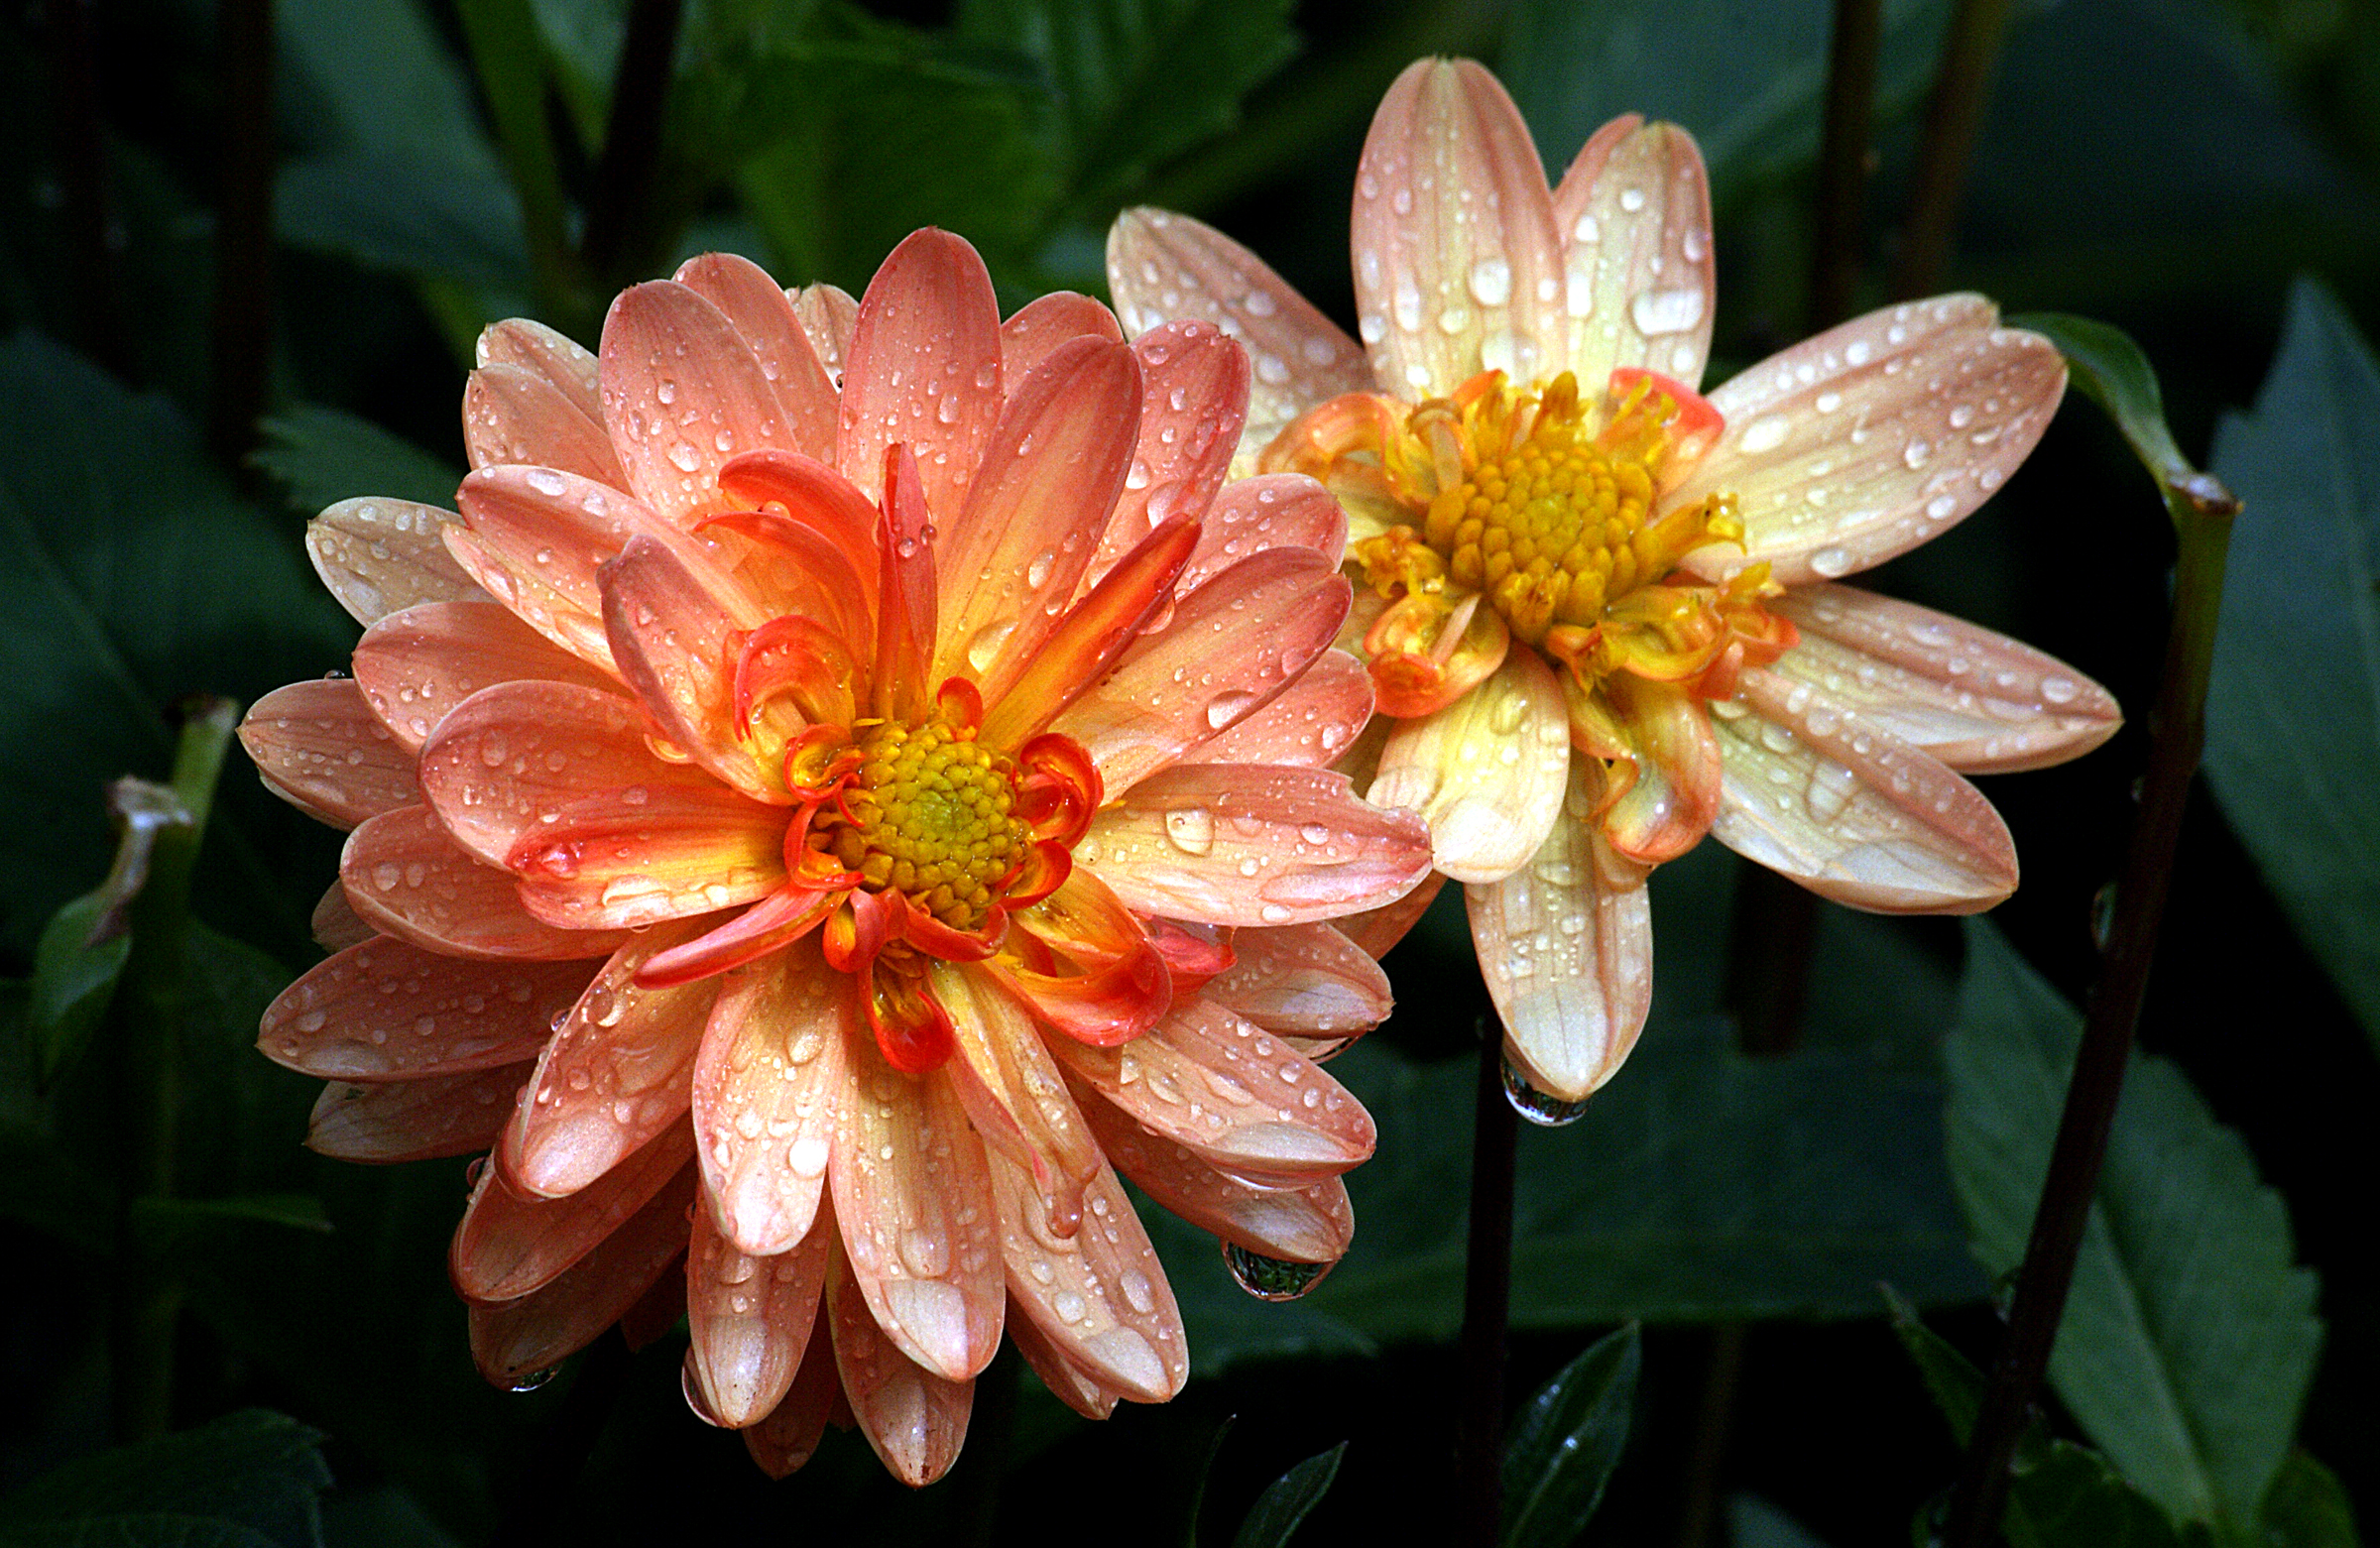
blossom, plant, flower, petal, botany, flora, dahlia, lily, sonydslra300, pinkflower, raindropsonflowers, macro photography, flowering plant, daisy family, land plant